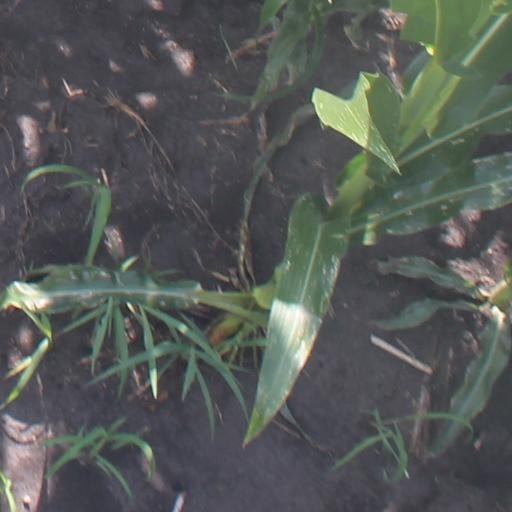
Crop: maize; corn